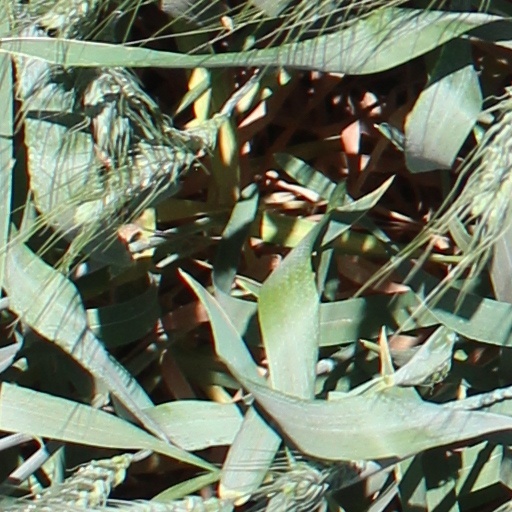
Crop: wheat